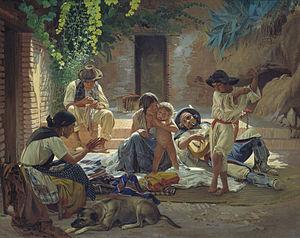
Evgraf Semionovitch Sorokine, né le 6 décembre 1821, à Bolchye Soli et mort en 1892 à Moscou, est un peintre russe spécialisé dans les scènes de genre, la peinture d'histoire et la peinture religieuse, qui fut également enseignant à l'école de peinture, de sculpture et d'architecture de Moscou. Ses frères Vassili et Paul étaient également peintres, principalement de thèmes religieux; Vassili étant plutôt spécialisé en mosaïques.